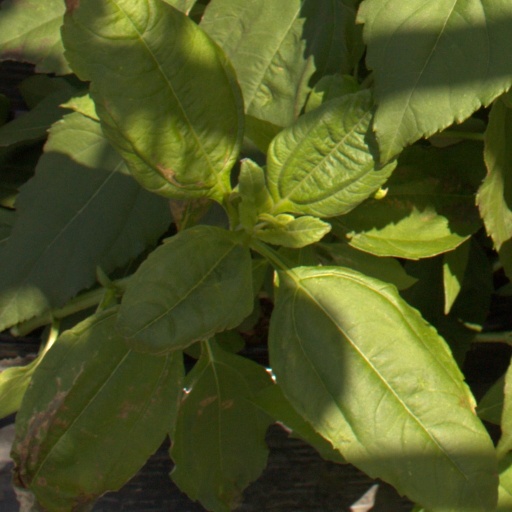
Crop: Jerusalem artichoke